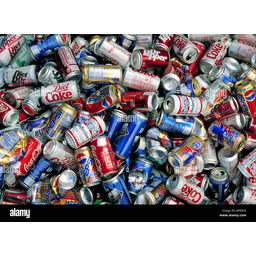
Label: metal